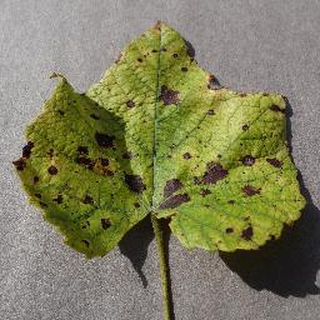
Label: grape_leaf_blight